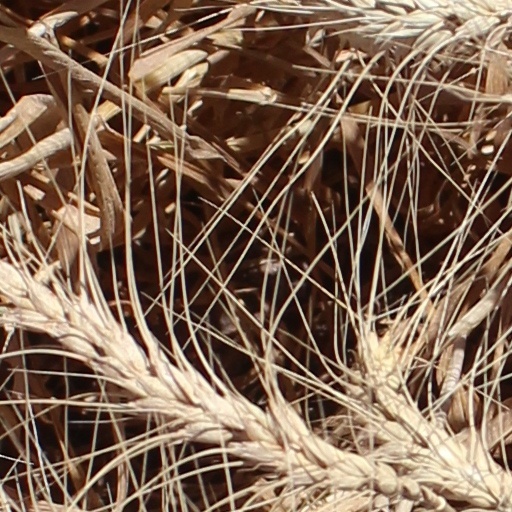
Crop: wheat